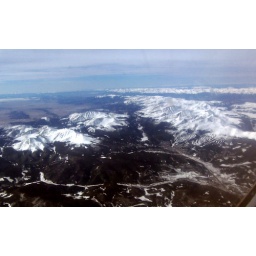
Shot from the plane window traveling over the rocky mountains.